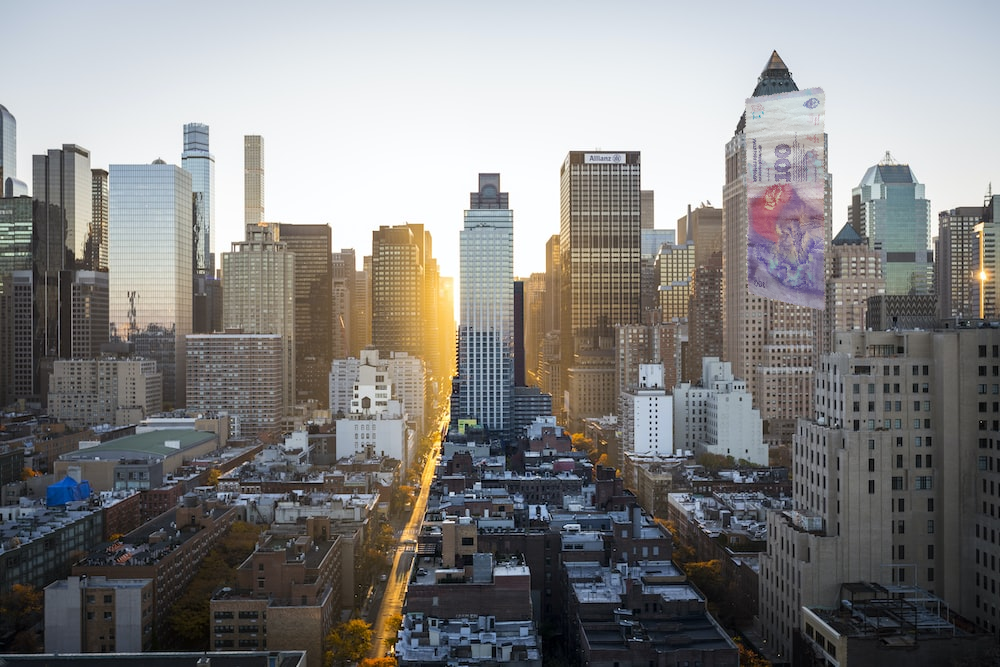
Denominación: 100